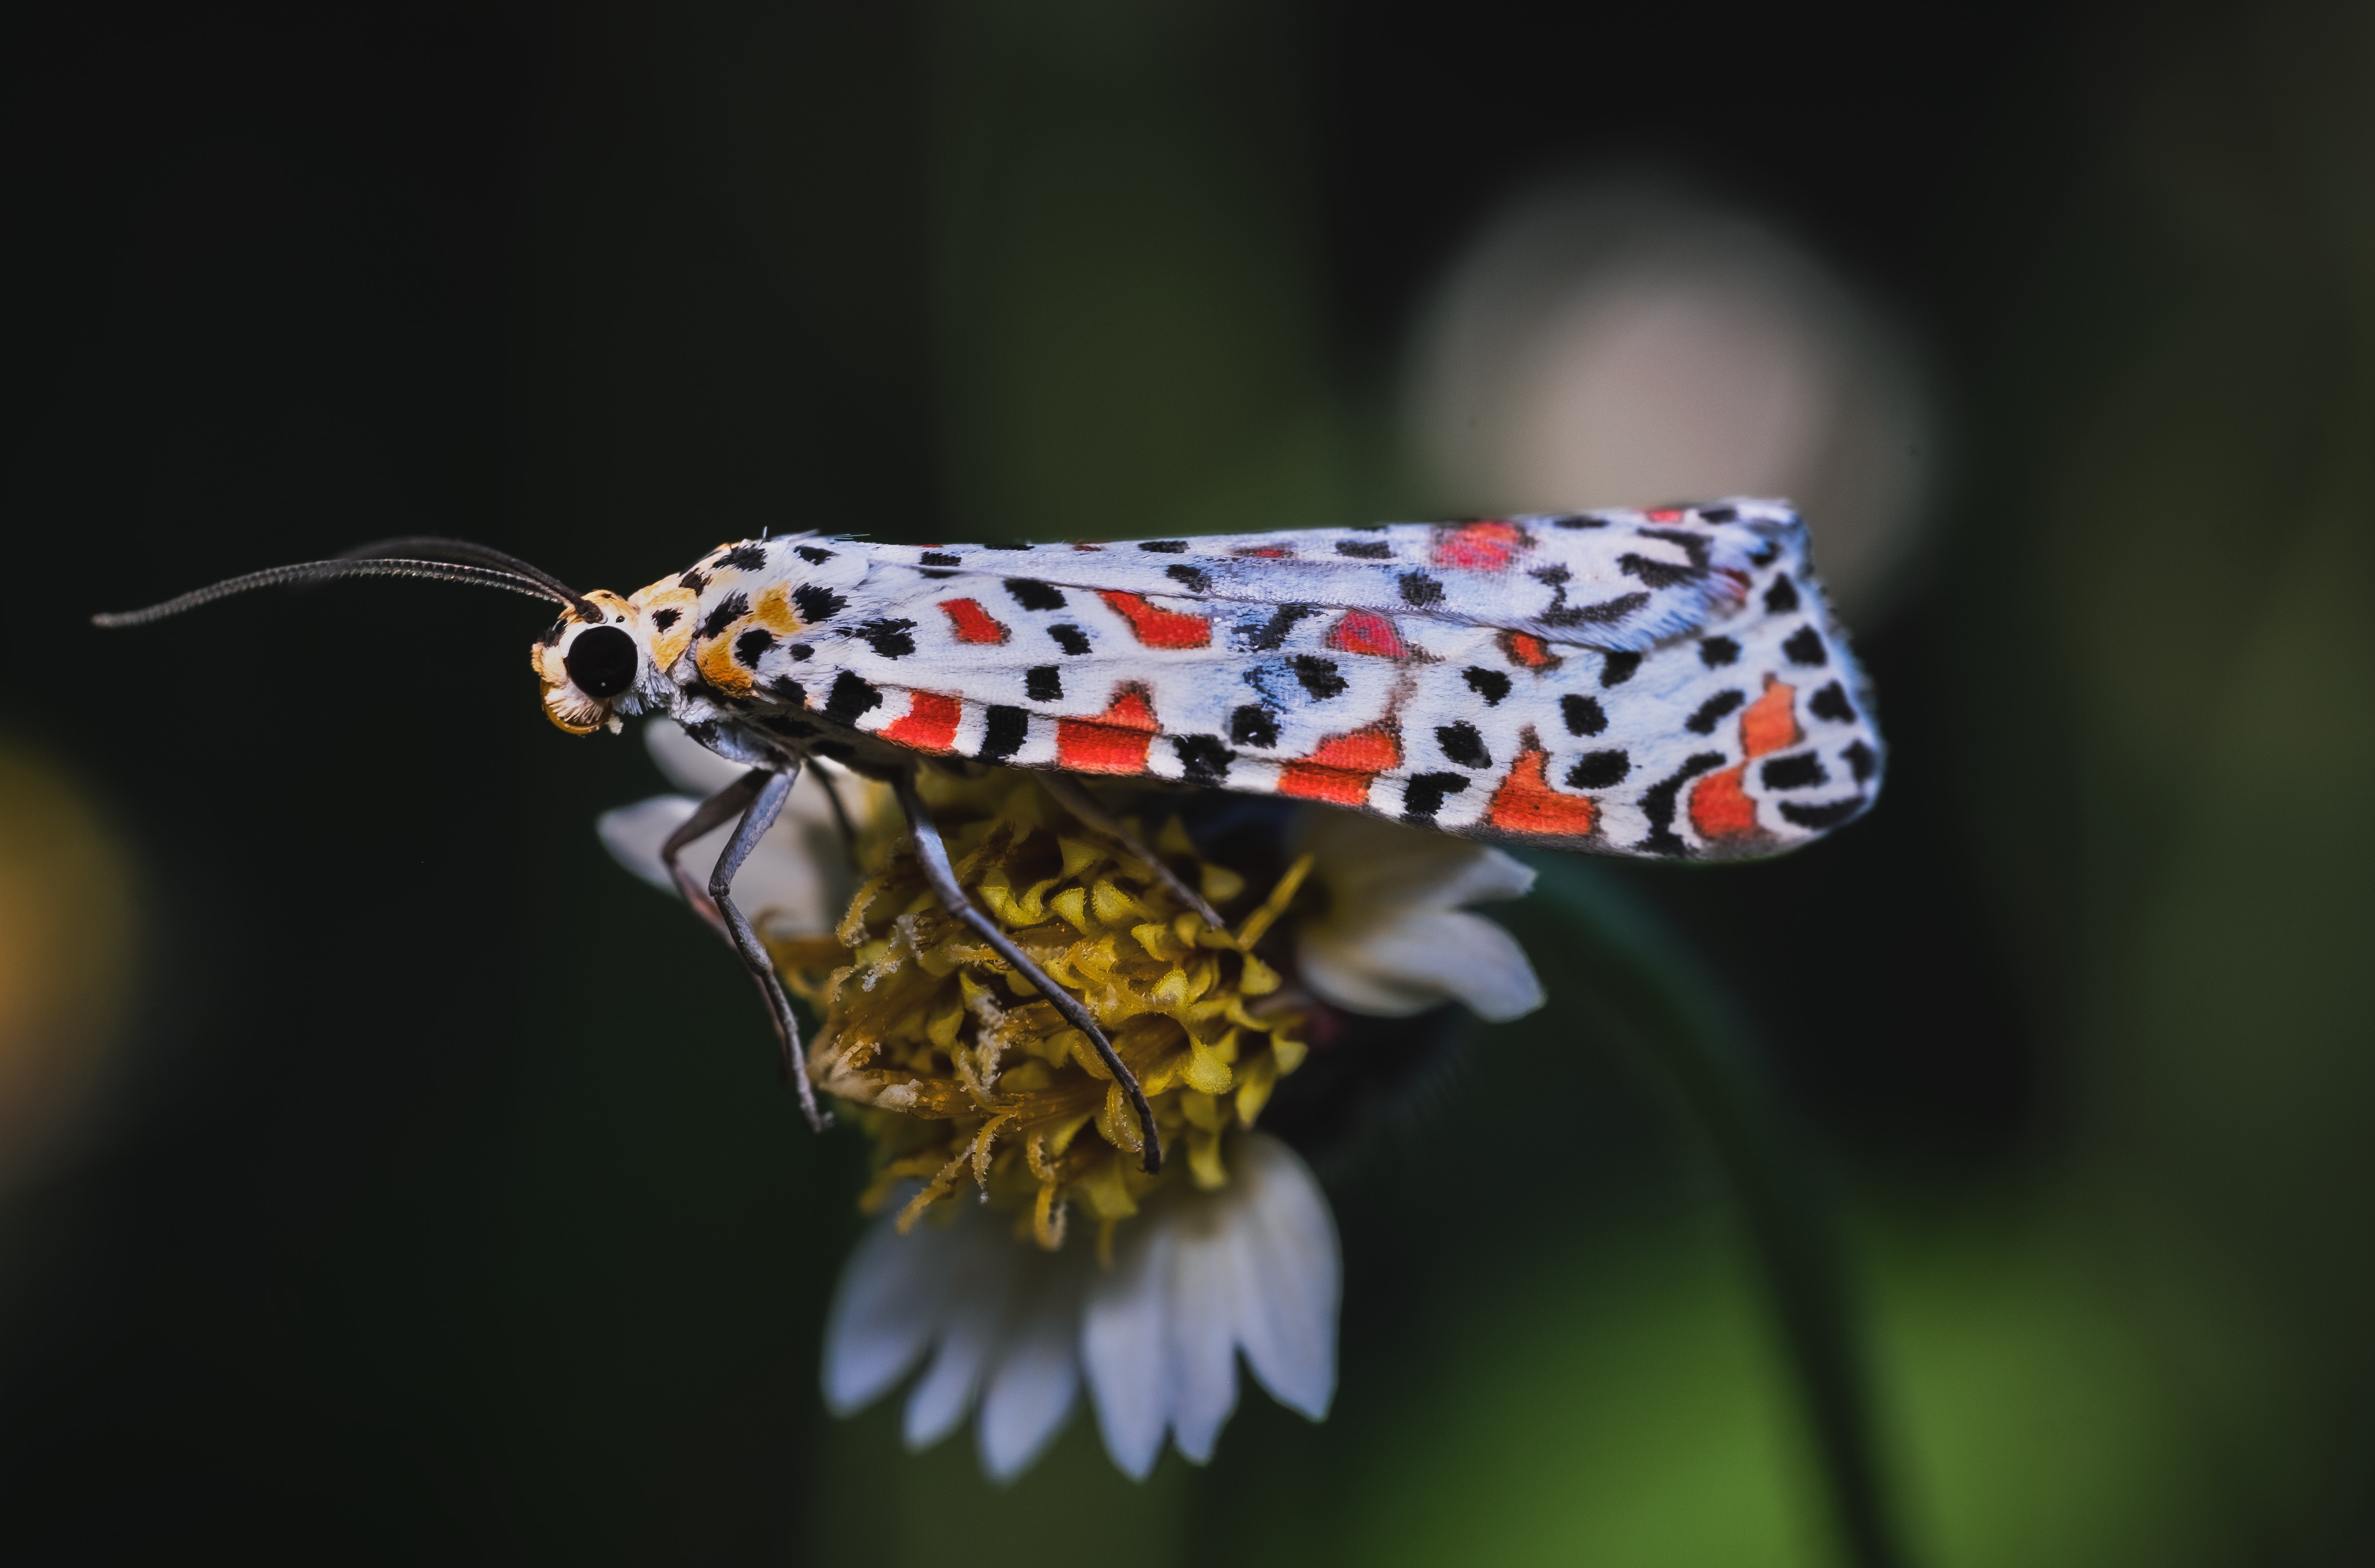
animals, flower, pollinator, plant, butterfly, insect, arthropod, moths and butterflies, organism, petal, pest, flowering plant, macro photography, close up, herbaceous plant, invertebrate, wing, wildlife, pollen, moth, parasite, event, wildflower, lantana, brush footed butterfly, lycaenid, Pedicel, buddleia, membrane winged insect, net winged insects, milkweed